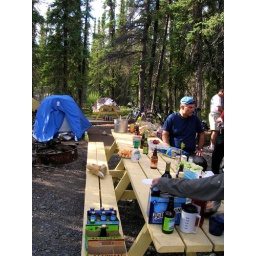
Dinner table is set with wild flower arrangements in Alaska Beer bottles